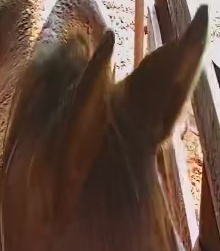
Face region: ears (position_of_ears)
Pain indicator: not_present